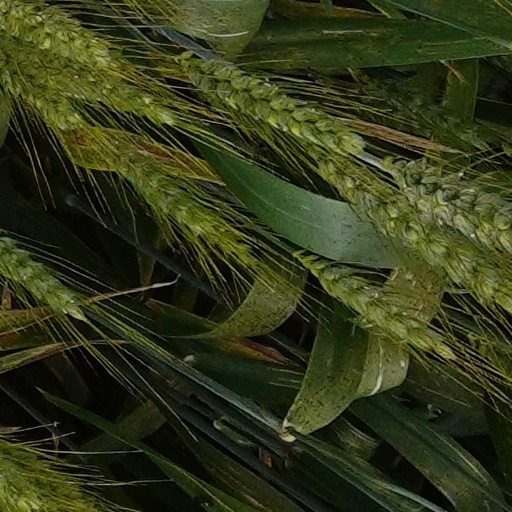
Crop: wheat